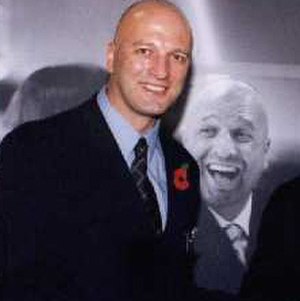
Bryan Gunn
Bryan James Gunn er en tidligere skotsk fodboldspiller, der spillede som målmand. Han var på klubplan primært tilknyttet engelske Norwich City, hvor han spillede i 13 sæsoner. Han spillede desuden for Aberdeen F.C. og Hibernian F.C. i hjemlandet. Med Aberdeen var han med til at vinde to skotske mesterskaber og Pokalvindernes Europa Cup.